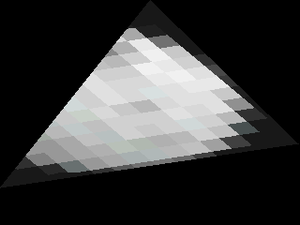
En infographie, le texel est le plus petit élément d'une texture appliquée à une surface. Texel vient de l'anglais texture element.